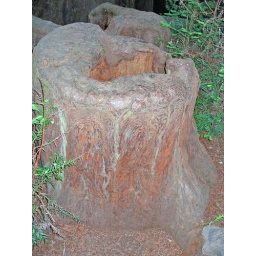
train ride in the red woods (35)